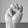
ASL letter: M